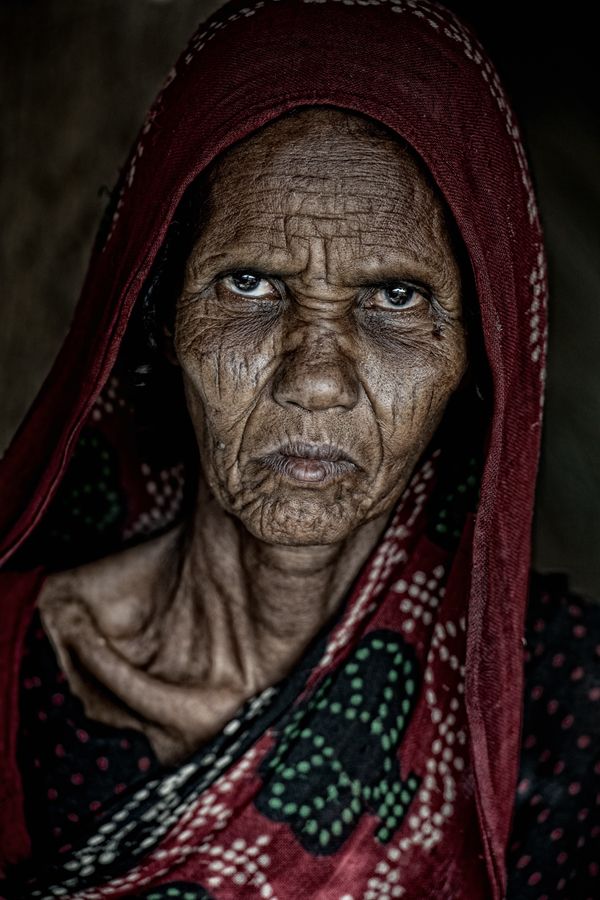
Label: Colored